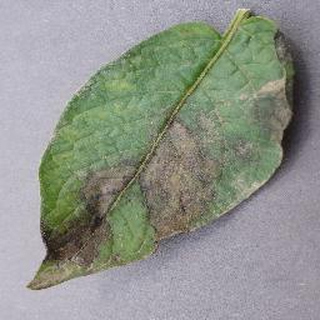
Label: potato_late_blight